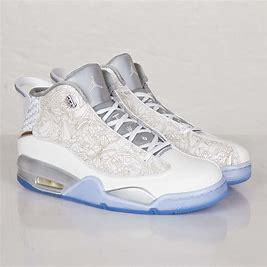
Brand: Jordan
Model: Dub Zero